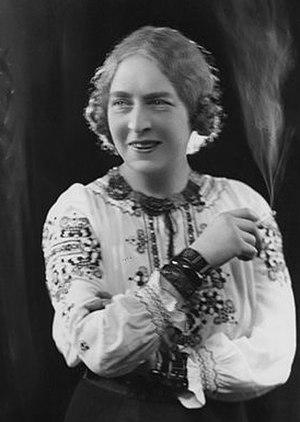
Laura Knight est une femme peintre et graveuse britannique.